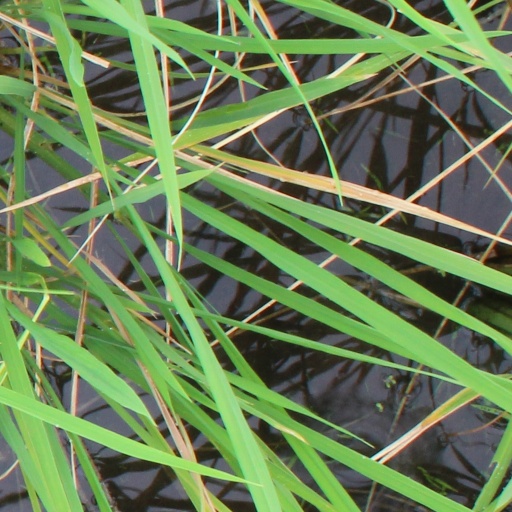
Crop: rice